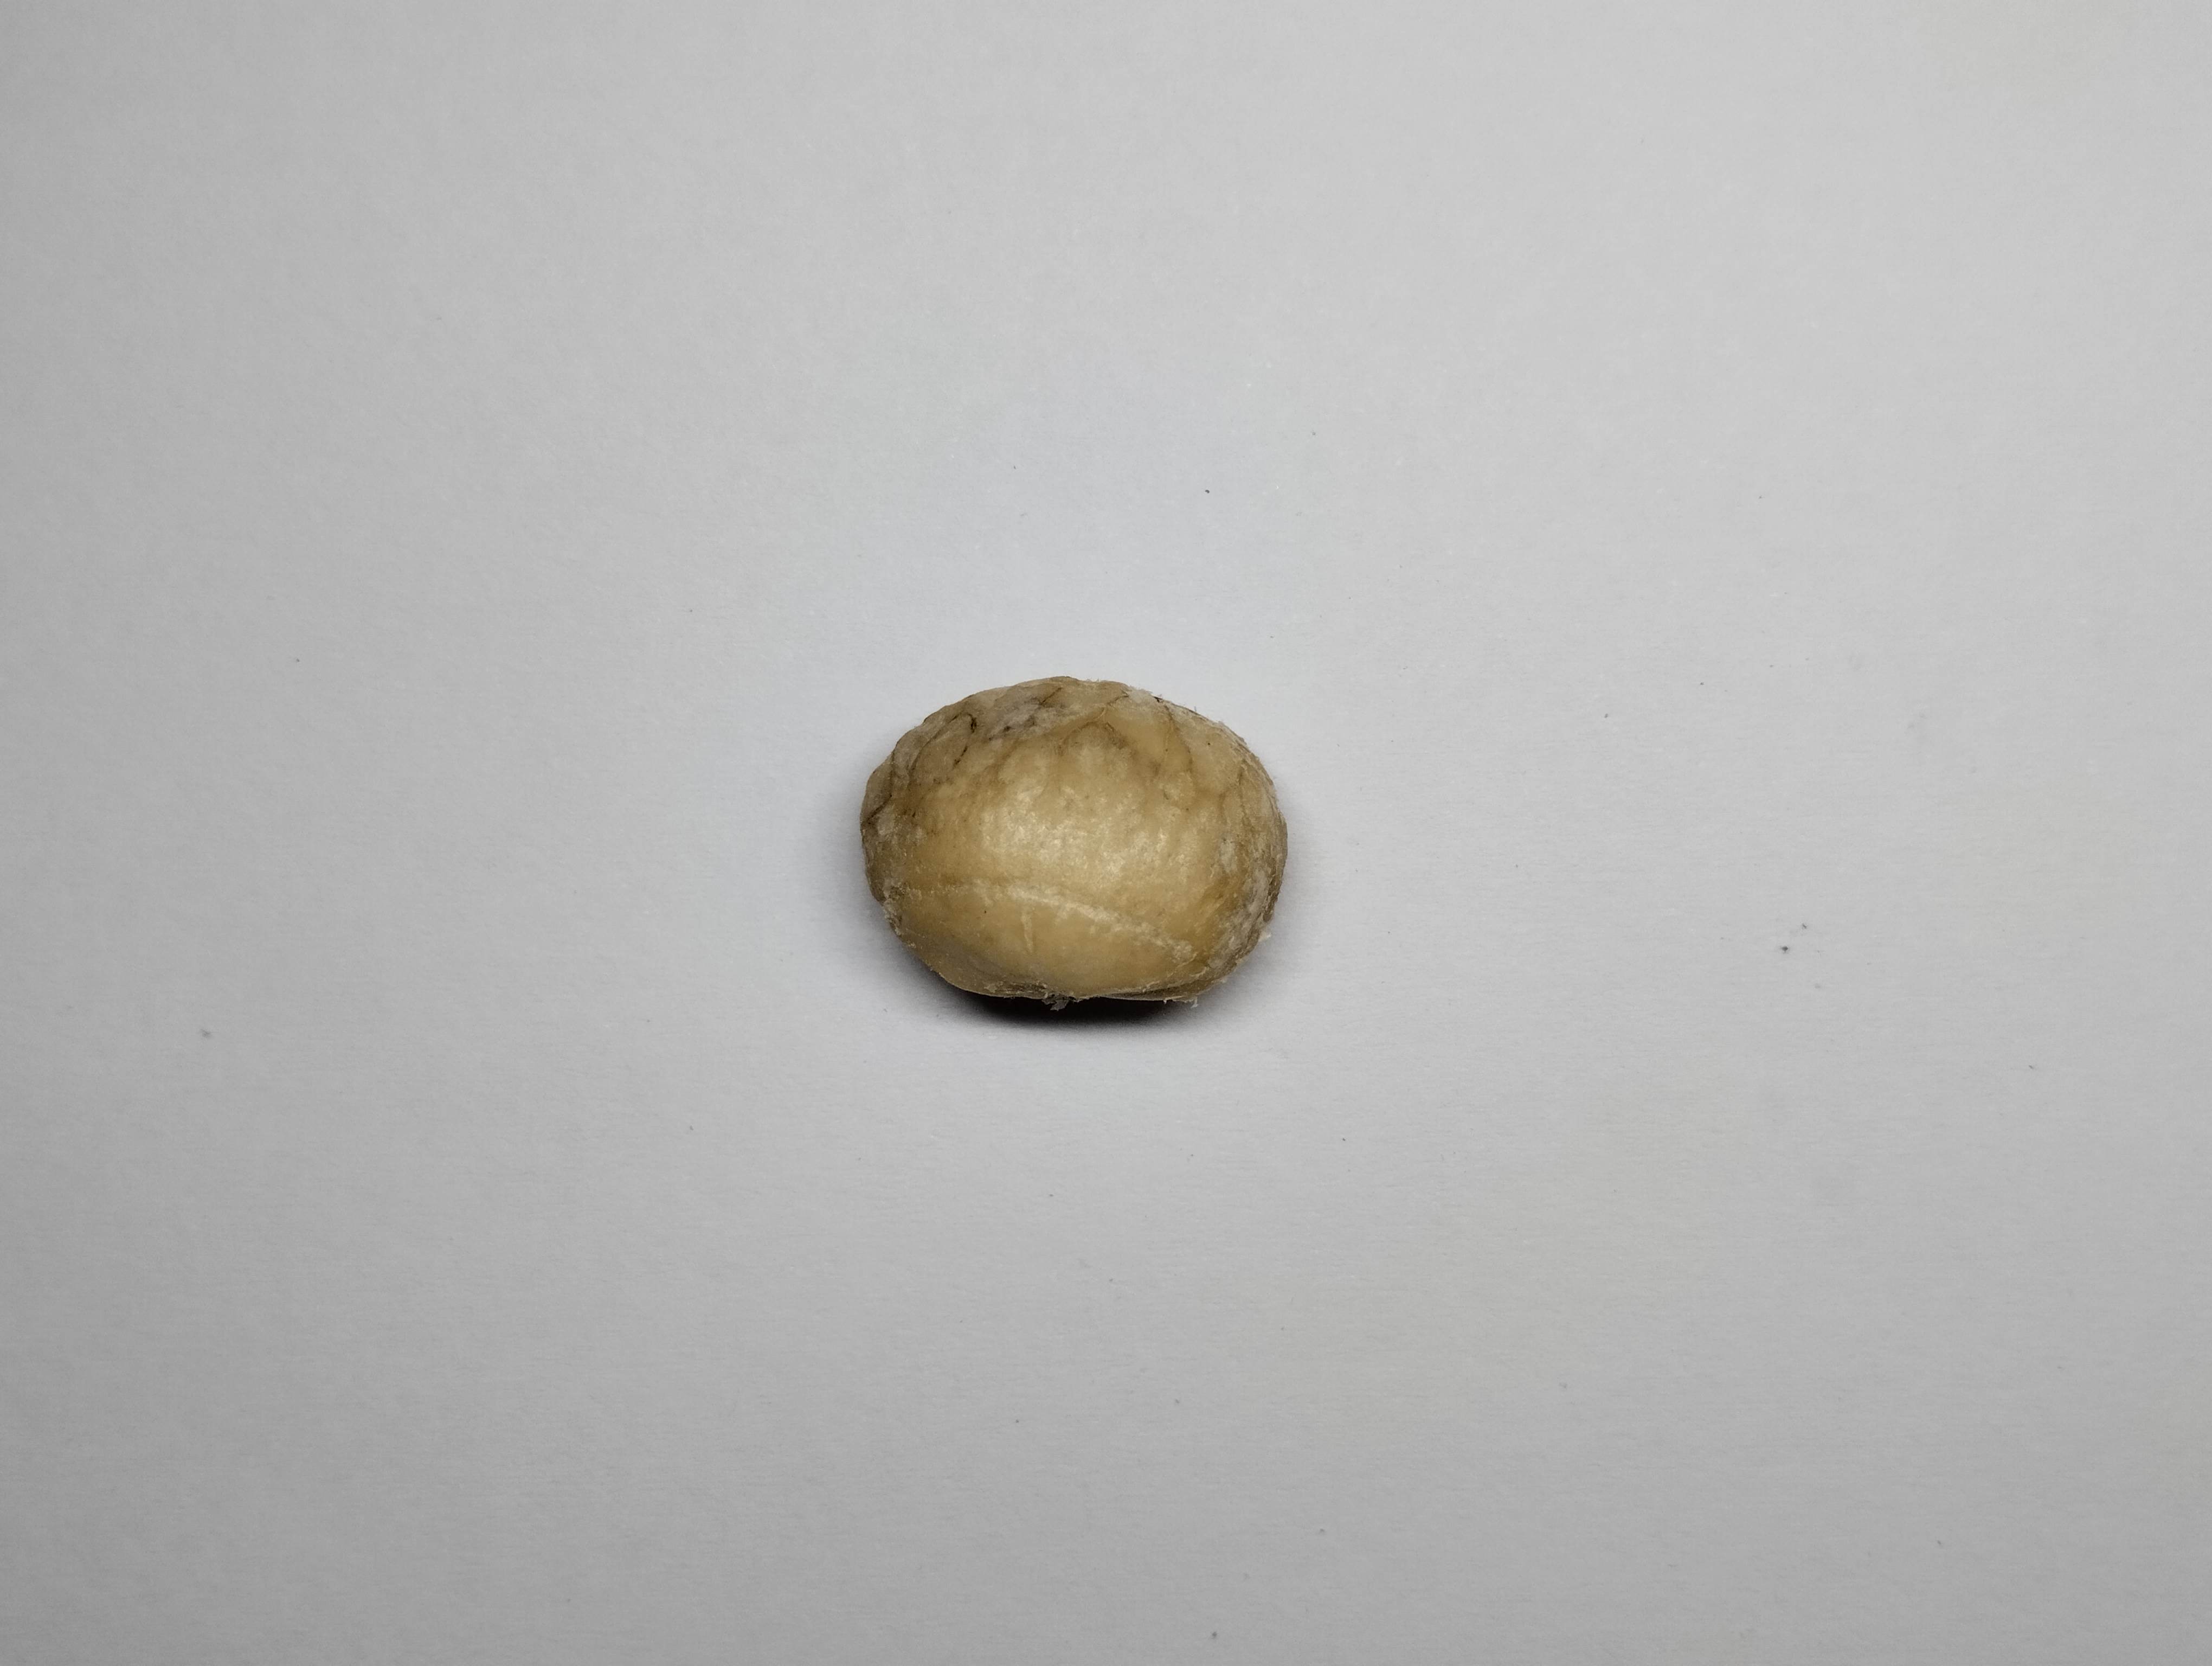
Label: bagus (good seed)